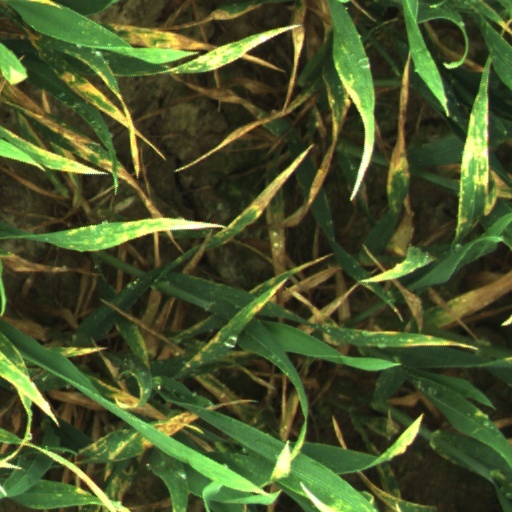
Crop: wheat